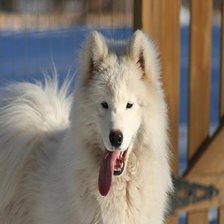
Species: dog
Breed: samoyed